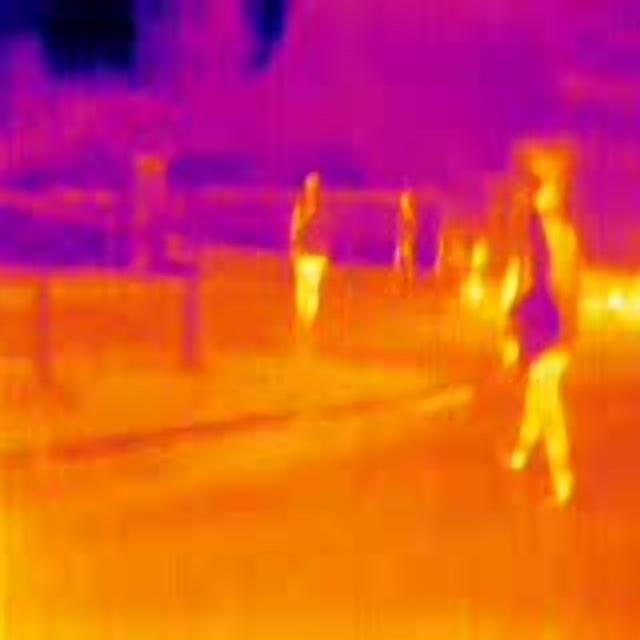
Detected objects:
label: person
label: person
label: person